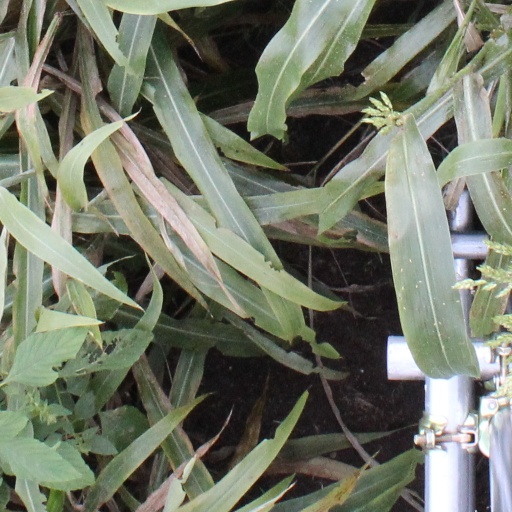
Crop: sorghum